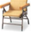
Label: chair